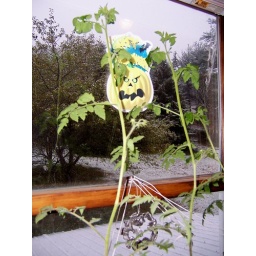
Summer plants meet fall decorations and apples meet the start of winter all by one window!